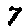
Label: 7